Tibetan independence movement

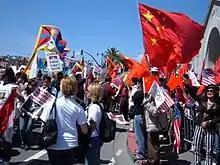
Pro-Tibetan protesters come into contact with pro-Chinese protesters in San Francisco

Tibetan exiles generally say that the number that have died in the Great Leap Forward, violence, or other unnatural causes since 1950 is approximately 1.2 million. However, this number is controversial. According to Patrick French, a supporter of the Tibetan cause who was able to view the data and calculations, the estimate is not reliable because the Tibetans were not able to process the data well enough to produce a credible total, with many persons double or triple counted. There were, however, many casualties, perhaps as many as 400,000. This figure is extrapolated from a calculation Warren W. Smith made from census reports of Tibet which show 200,000 "missing" from Tibet. Even anti-Communist resources such as "the Black Book of Communism" expresses doubt at the 1.2 million figure, but does note that according to the Chinese census, the total population of ethnic Tibetans in the PRC was 2.8 million in 1953, but only 2.5 million in 1964. It puts forward a figure of 800,000 deaths and alleges that as many as 10% of Tibetans were interned, with few survivors. Chinese demographers have estimated that 90,000 of the 300,000 "missing" Tibetans fled the region.